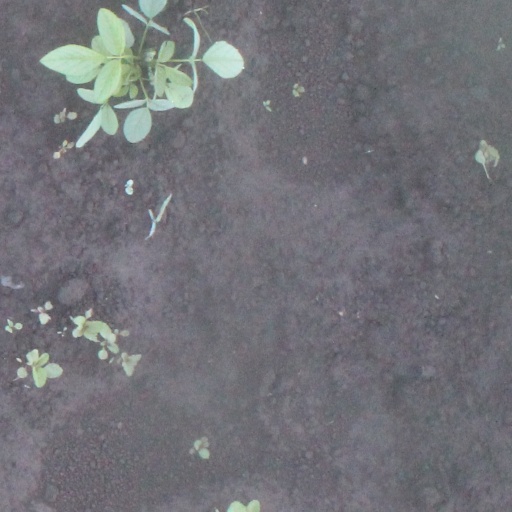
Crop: soybean